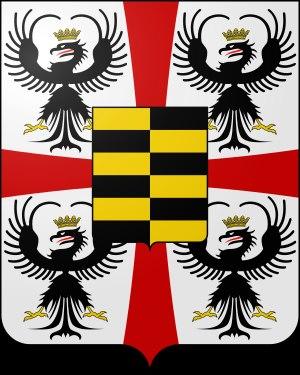
Novellara est une commune italienne de la province de Reggio d'Émilie dans la région Émilie-Romagne en Italie.